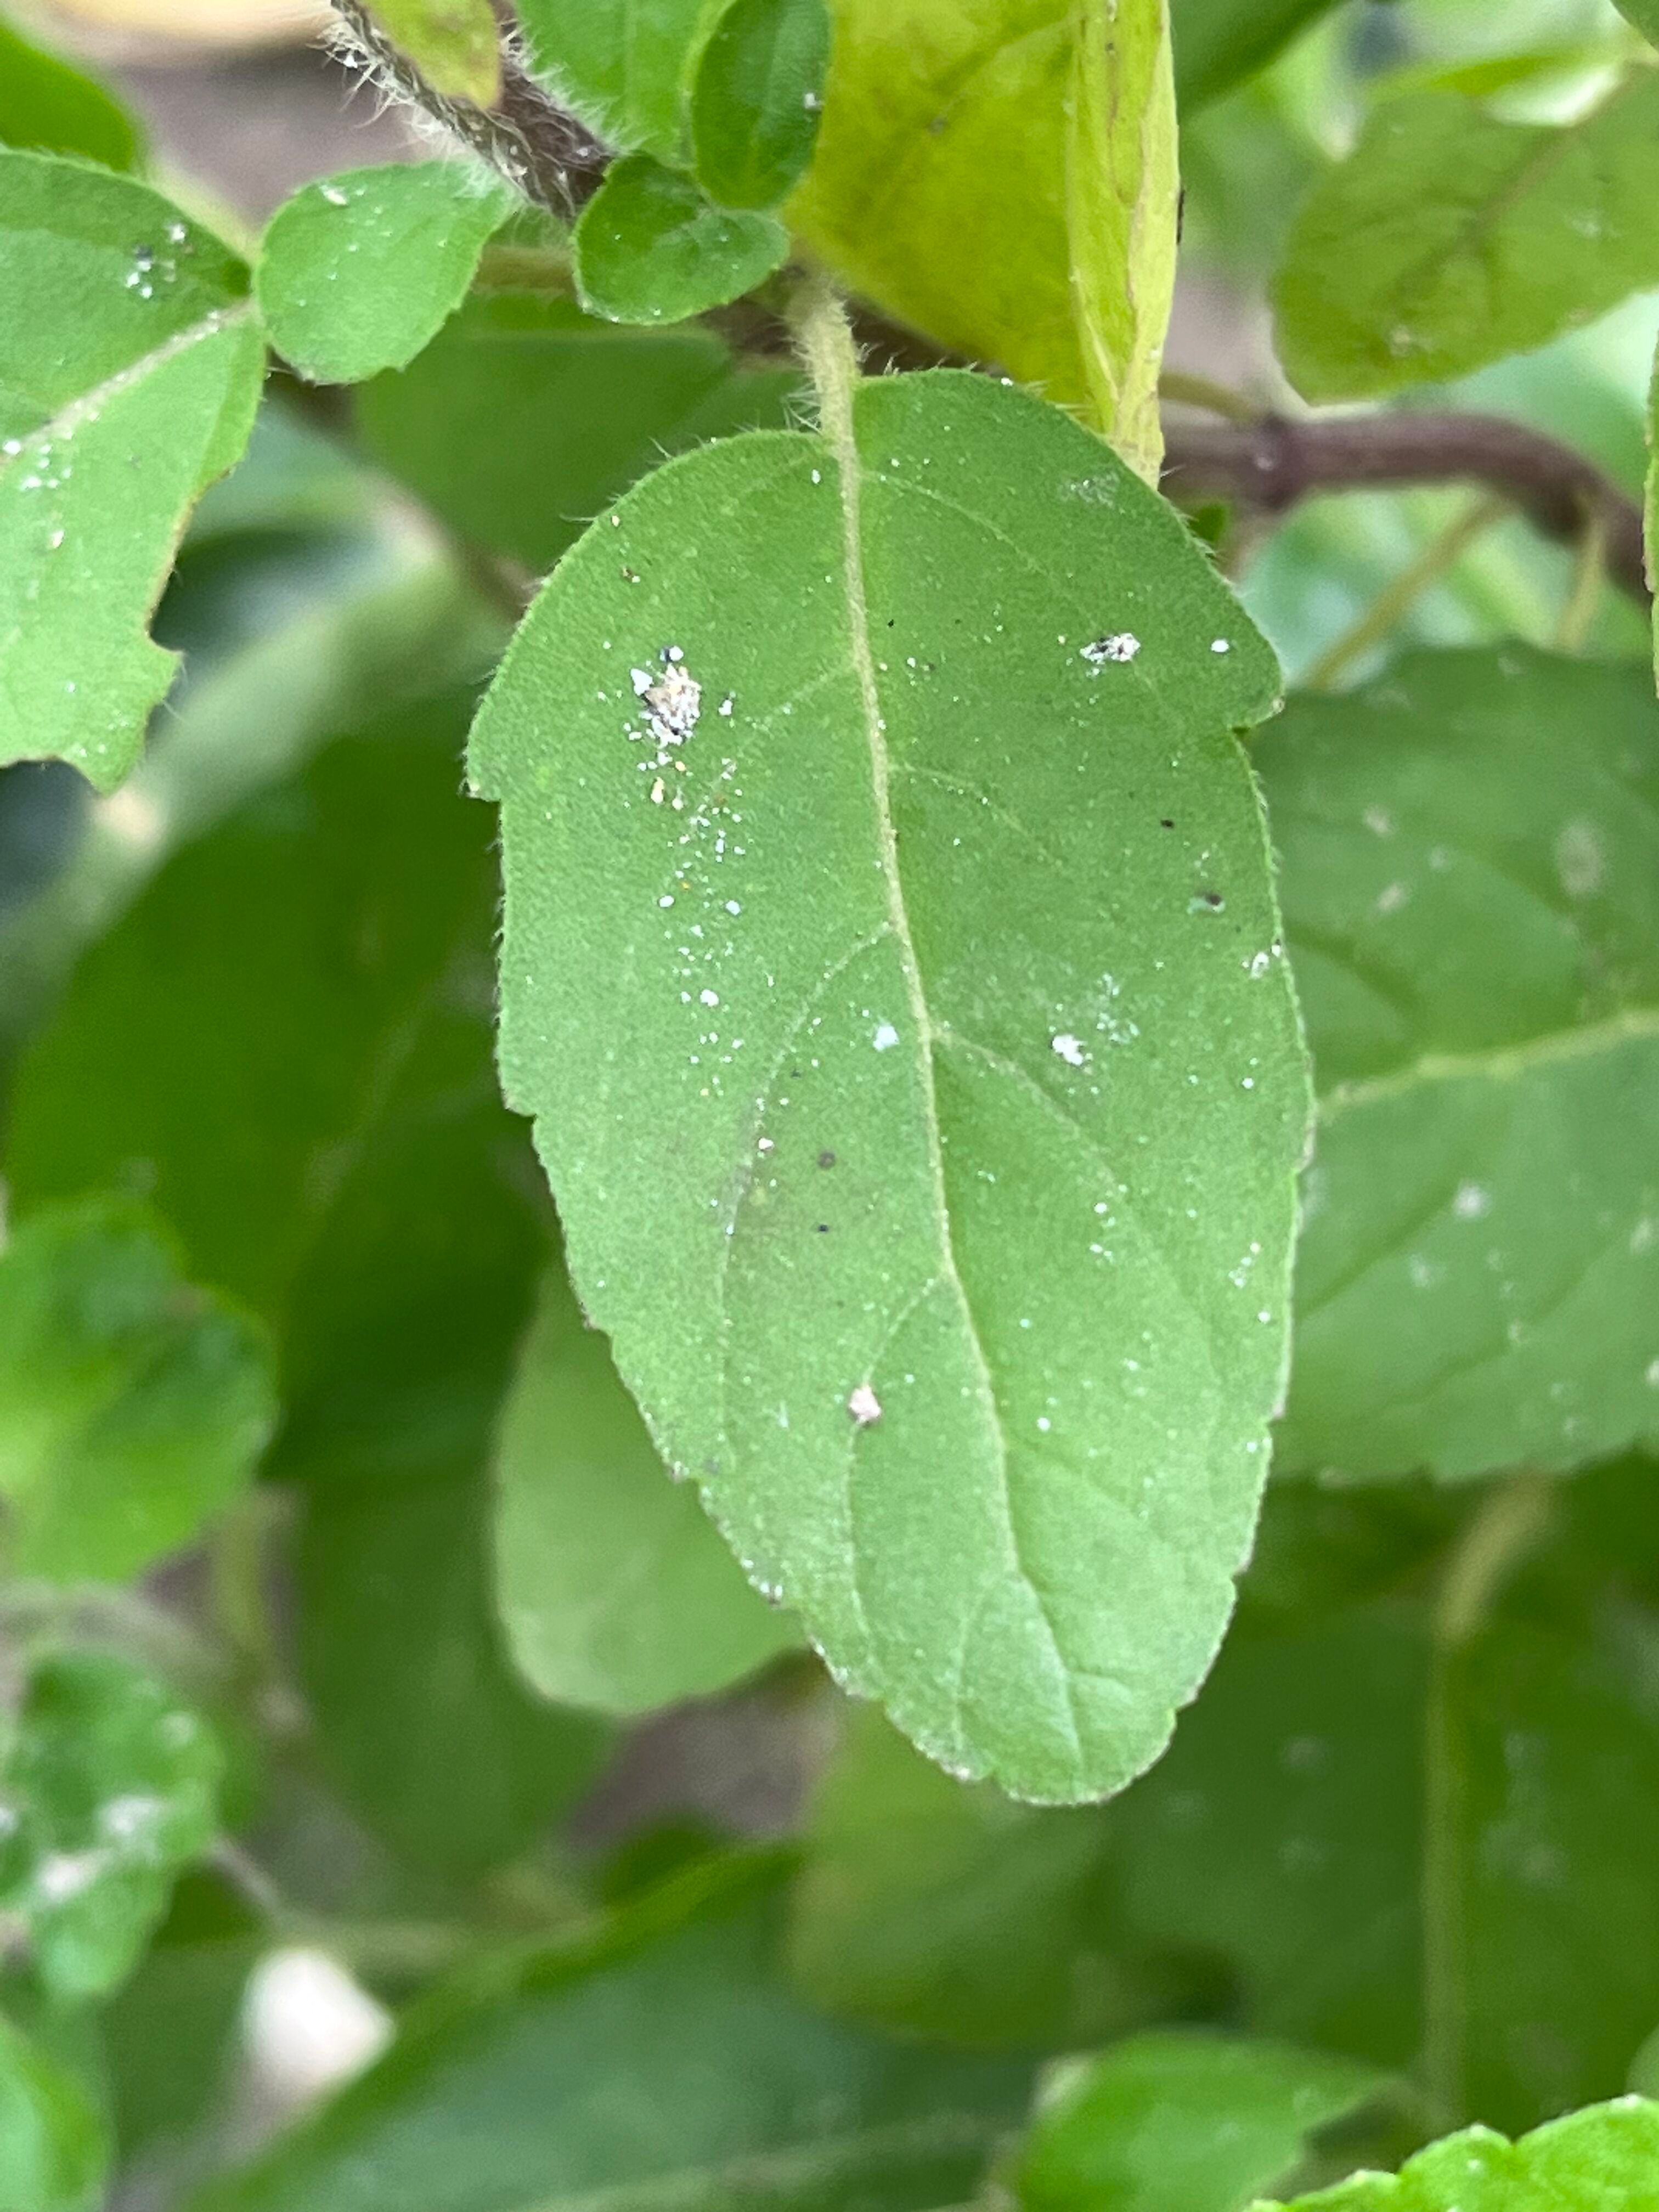
Plant species: ocimum-tenuiflorum